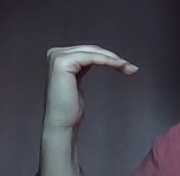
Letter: haa